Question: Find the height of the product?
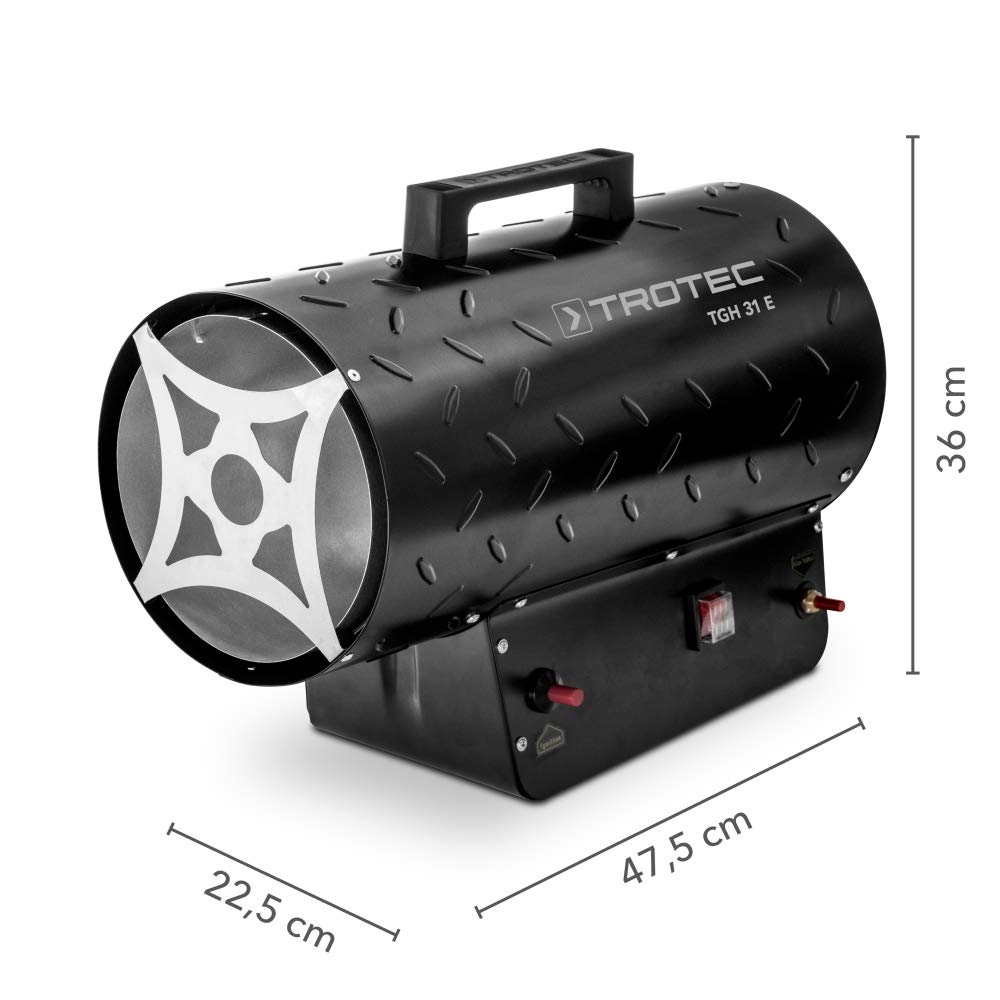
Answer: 36.0 centimetre